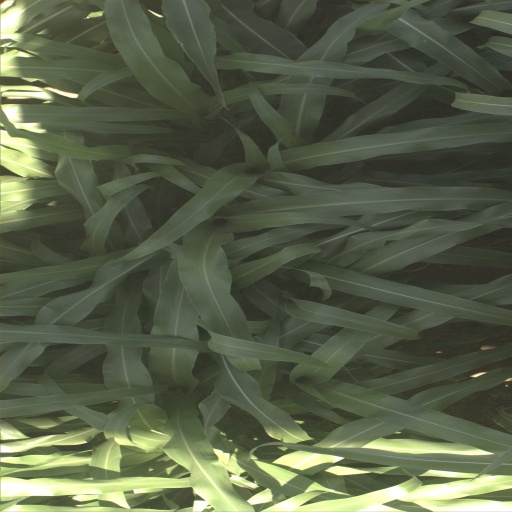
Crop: sorghum